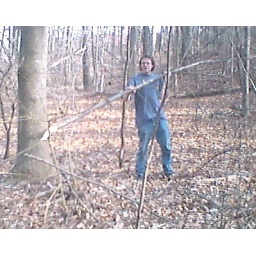
Tired of waiting, we hang out in the forest and Kris picks up a tree